George Washington Revolutionaries men's basketball

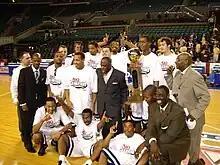
After winning the 2007 A-10 Championship

The Colonials controlled the entire second half in winning their second Atlantic 10 Tournament championship in school history (and second in three years), giving the Colonials their third consecutive NCAA Tournament bid and first time in school history with three consecutive 20-win seasons. The Colonials drew an 11th seed and travelled to Sacramento to play 6th-seeded Vanderbilt.